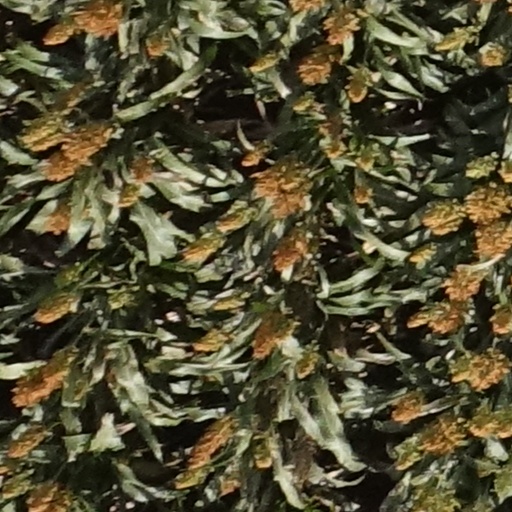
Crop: sorghum